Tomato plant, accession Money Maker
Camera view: horizontal (90 deg, fisheye); turntable rotation: 300 degrees
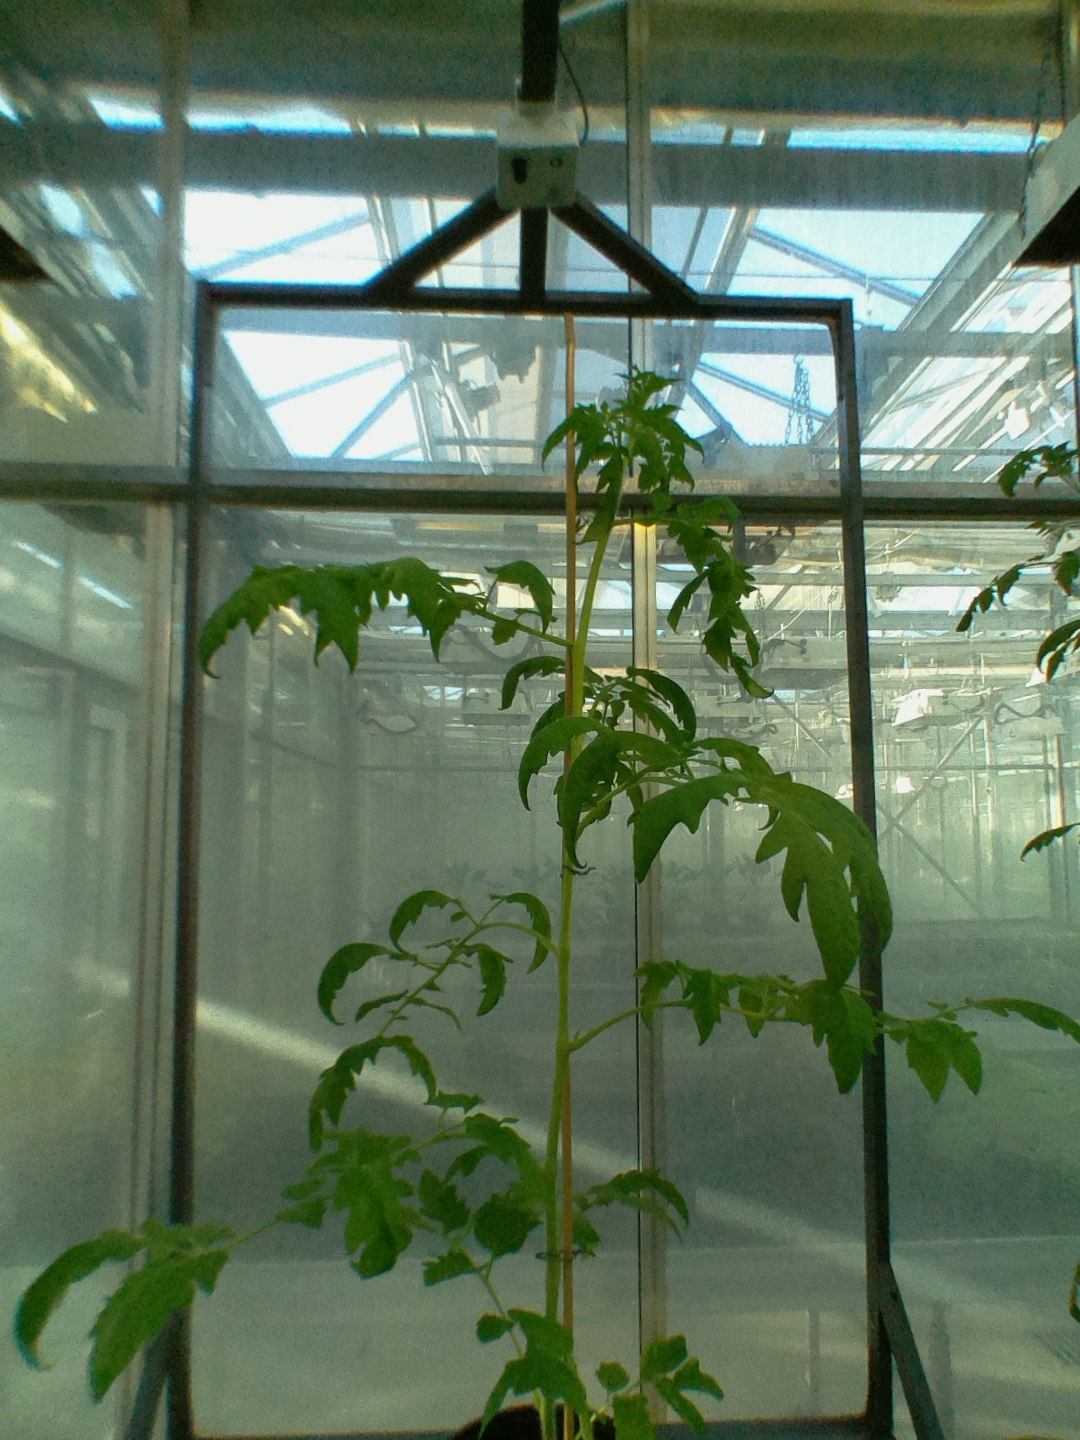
BBCH growth stage 52: 2 inflorescences visible